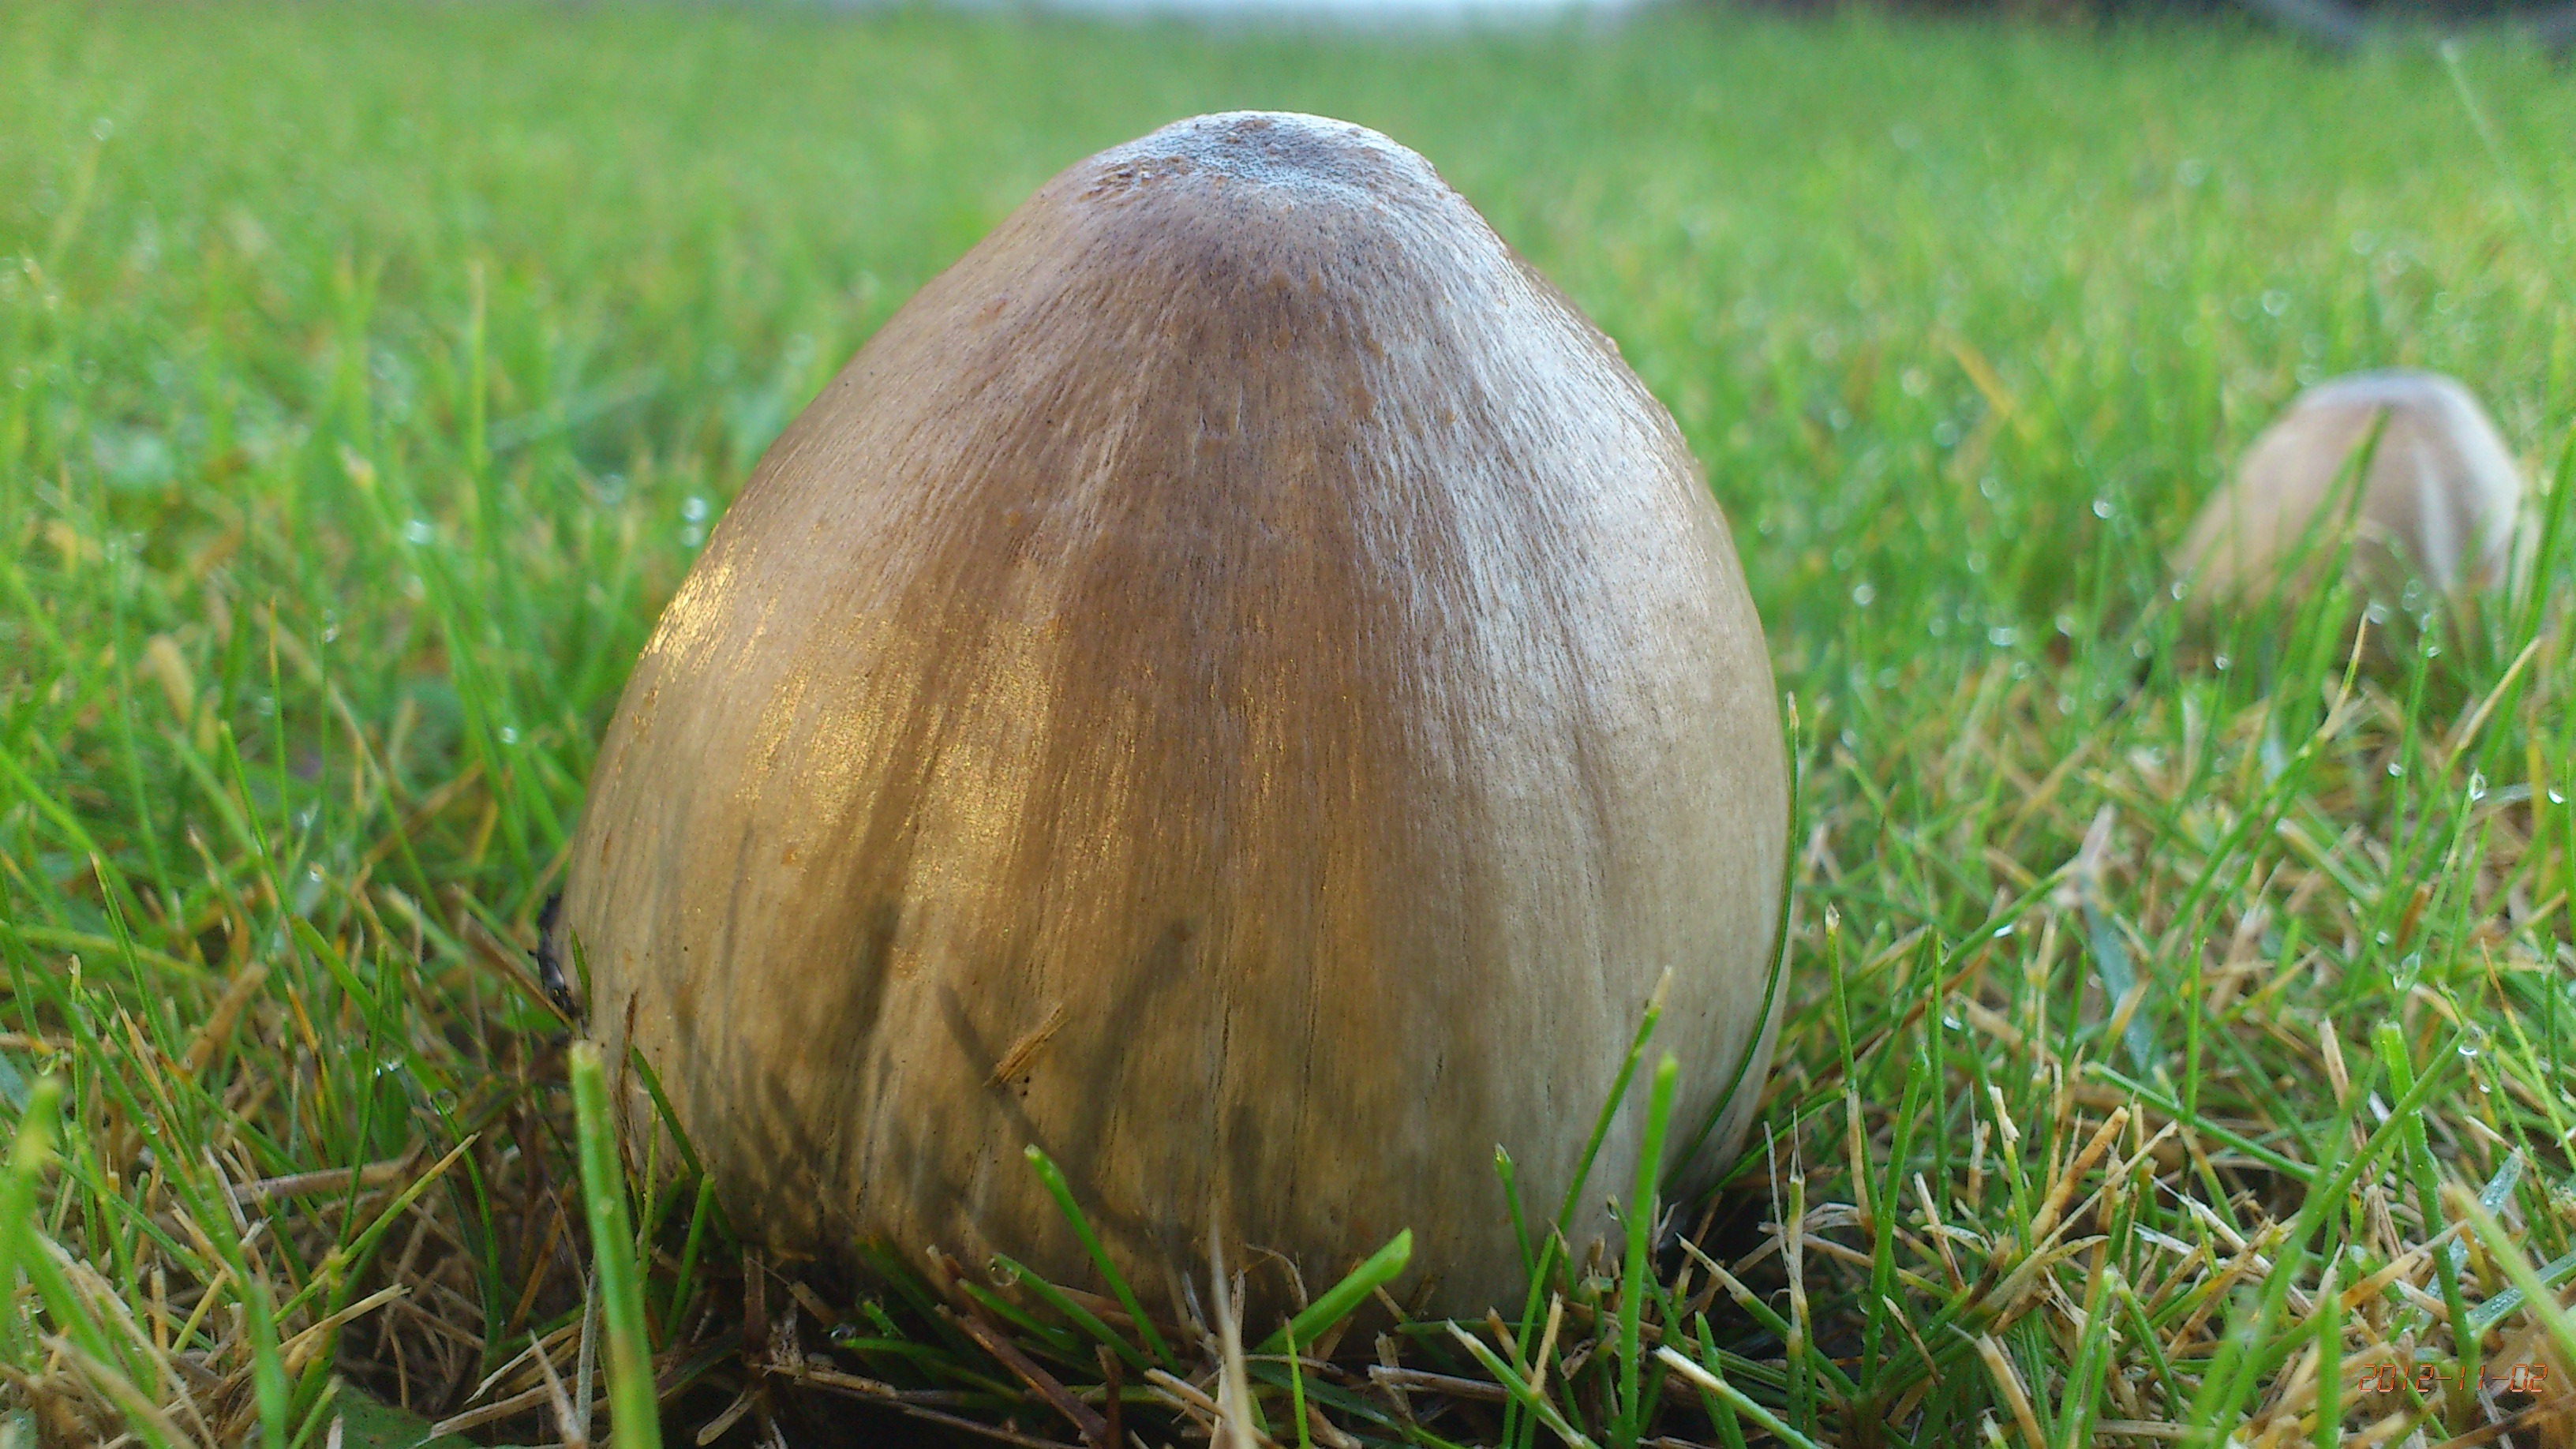
tree, nature, forest, grass, plant, field, lawn, meadow, prairie, sunlight, leaf, flower, wildlife, green, autumn, mushroom, flora, close up, woodland, habitat, macro photography, rural area, natural environment, grass family, within the